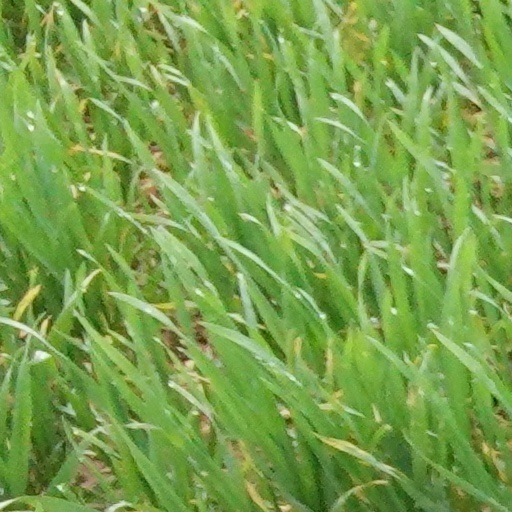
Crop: wheat